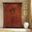
Label: wardrobe